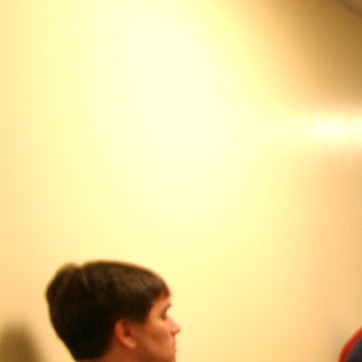
Material: painted